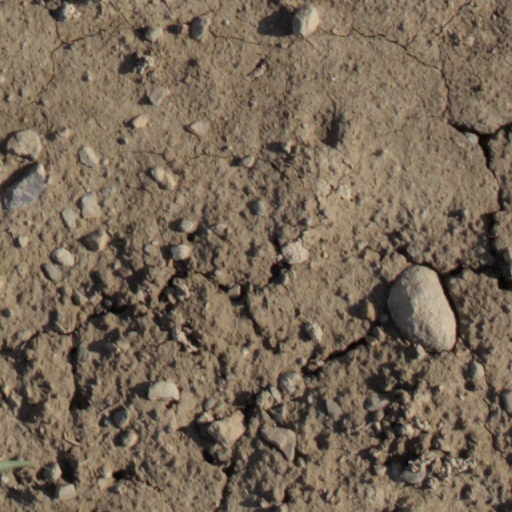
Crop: wheat